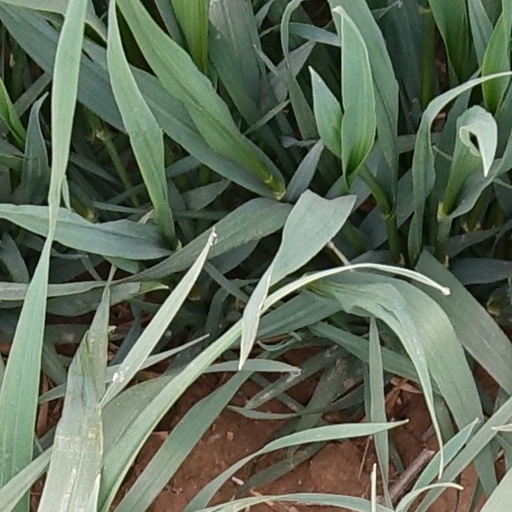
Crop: wheat